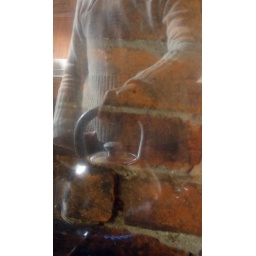
Making tea. Reflection in the glass cover at the back of my oven with the wall behind it.